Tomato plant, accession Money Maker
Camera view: tilt-top (135 deg); turntable rotation: 300 degrees
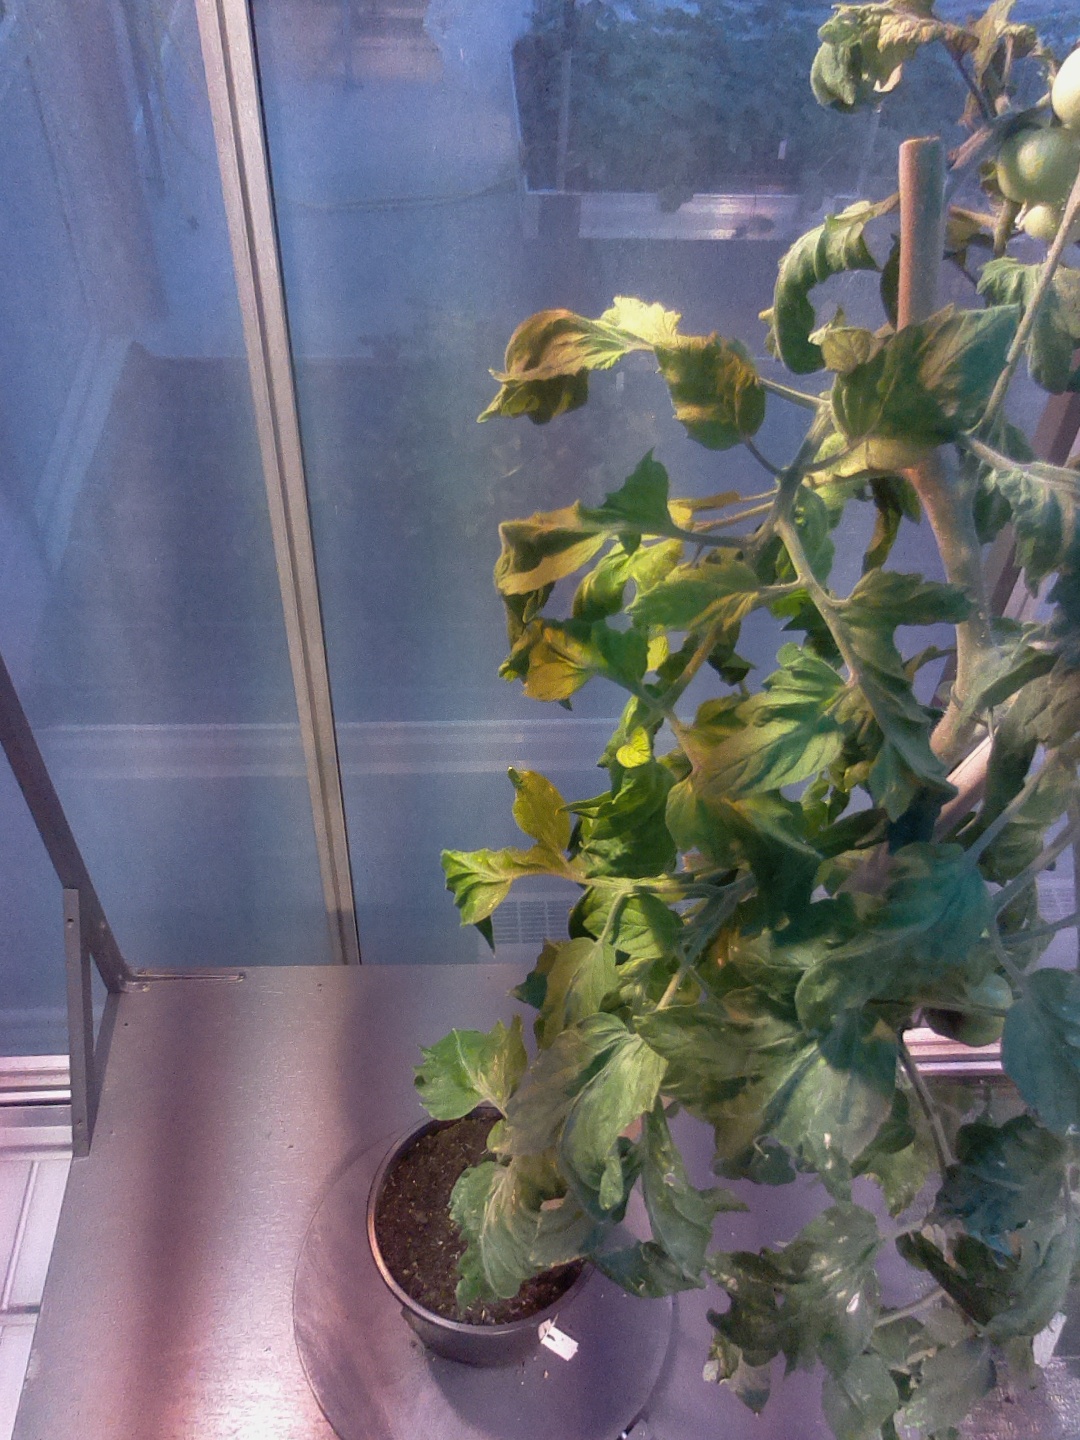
BBCH growth stage 75: 50%-60% of final fruit size